Ton Elias

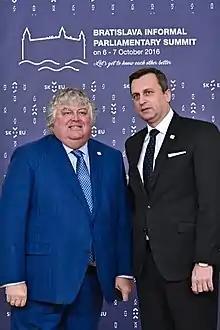
Ton Elias (left) with Slovakia National Council Speaker Andrej Danko (right), 2016

Ton Maarten Christofoor Elias (born 14 March 1955) is a Dutch businessman, retired politician and former journalist who served as a member of the House of Representatives from 2008 to 2017. As a parliamentarian for the People's Party for Freedom and Democracy ("Volkspartij voor Vrijheid en Democratie" – VVD), he focused on matters of economic affairs, education and transport.